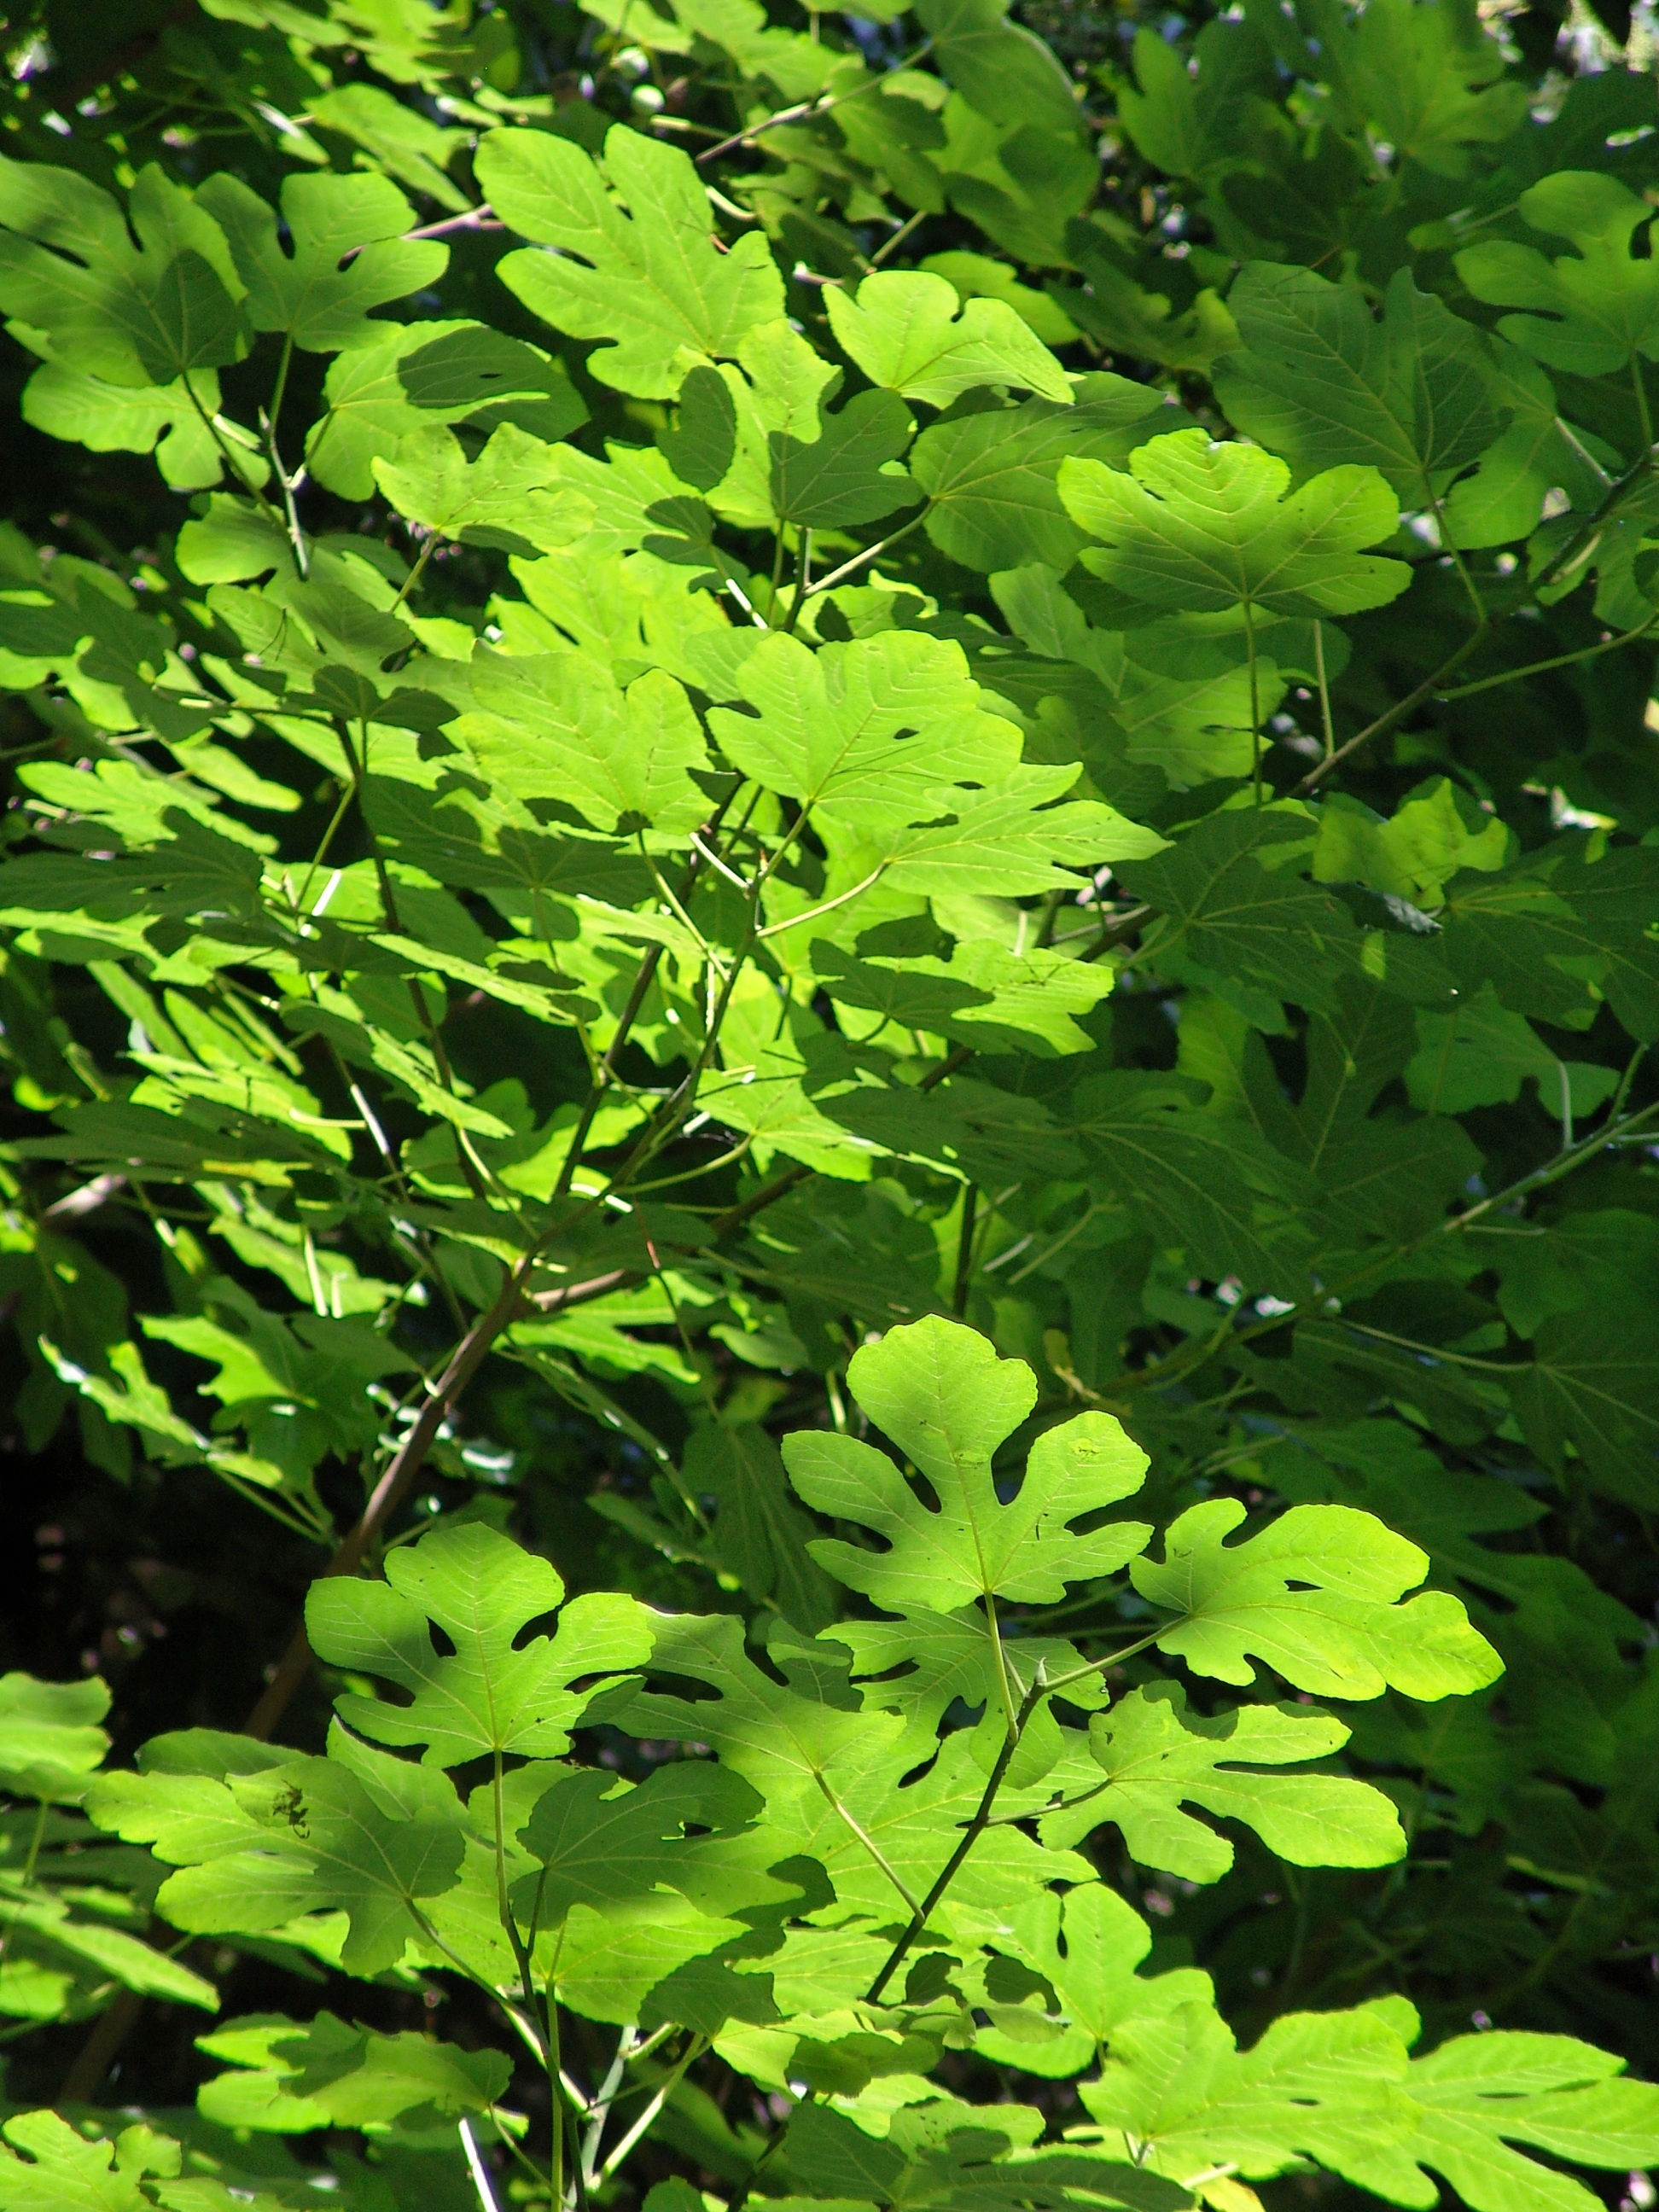
tree, branch, plant, leaf, flower, green, produce, botany, green plant, leaves, shrub, deciduous, ecosystem, subjects, flowering plant, maidenhair tree, woody plant, land plant